Early English Text Society

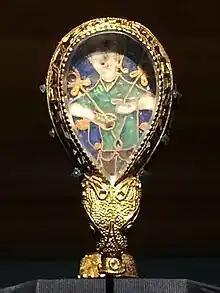
The Alfred Jewel

The Society emblem is a representation of the enamel plaque of the Anglo-Saxon Alfred Jewel, omitting its gold frame, but with an added scroll bearing the Society's name.